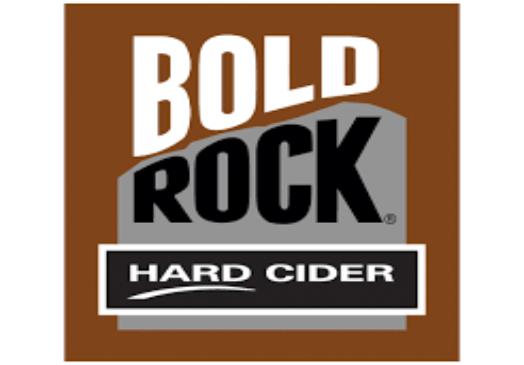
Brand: Bold Rock Hard Cider
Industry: Food